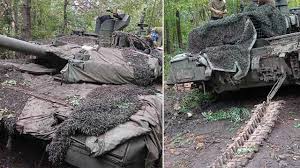
Label: T-90